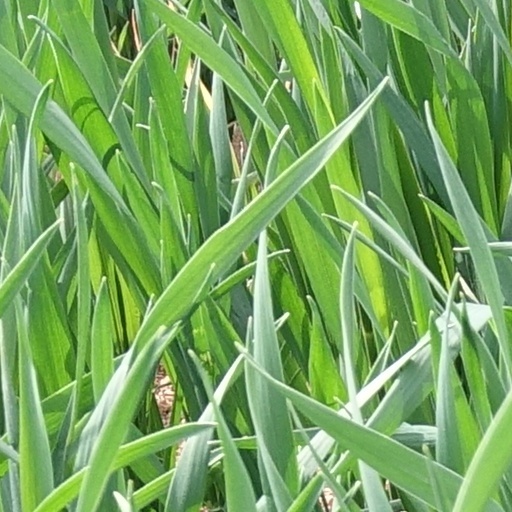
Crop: wheat